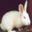
Label: rabbit